AutoSketch

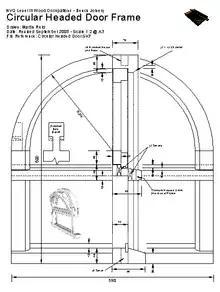
Sample AutoSketch drawing

All technical 2D drawings created can be printed to scale from A4 up to A0 size, saved in native AutoCAD file format or exchanged with other CAD programmes using the DXF file format. Accurate 2D drawings can be opened in Trimble SketchUp and easily 'push - pulled' into 3D models.